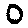
Label: 0